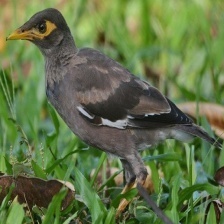
Species: MYNA
Scientific name: ACRIDOTHERES TRISTIS